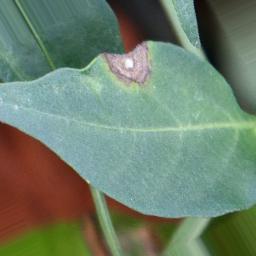
Label: cercospora